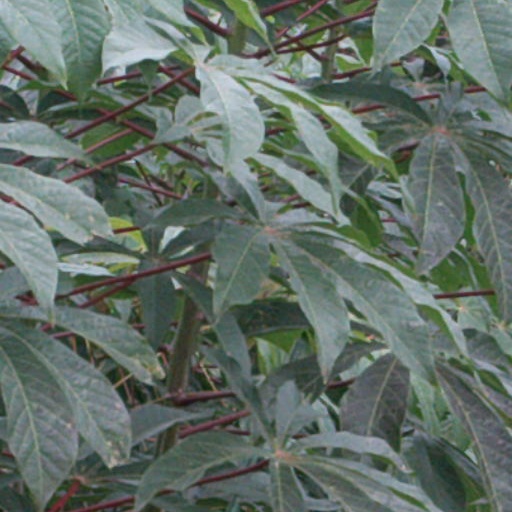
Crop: cassava